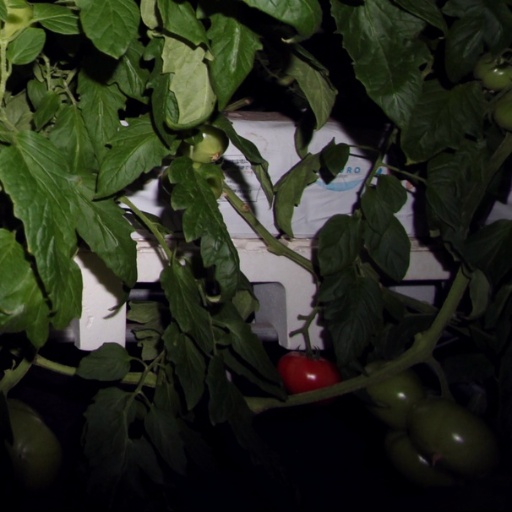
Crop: tomato